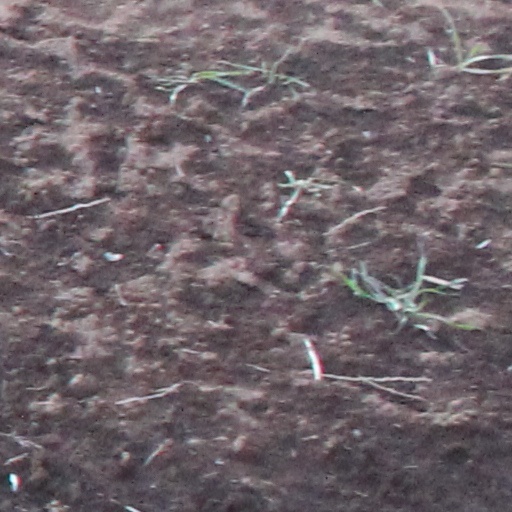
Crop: wheat